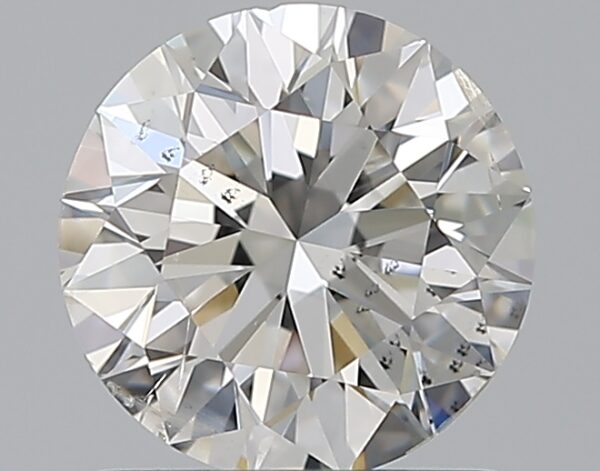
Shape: round
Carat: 1
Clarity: SI2
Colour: F
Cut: EX
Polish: EX
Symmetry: EX
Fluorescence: N
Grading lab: IGI
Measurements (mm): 6.39 x 6.34 x 3.97